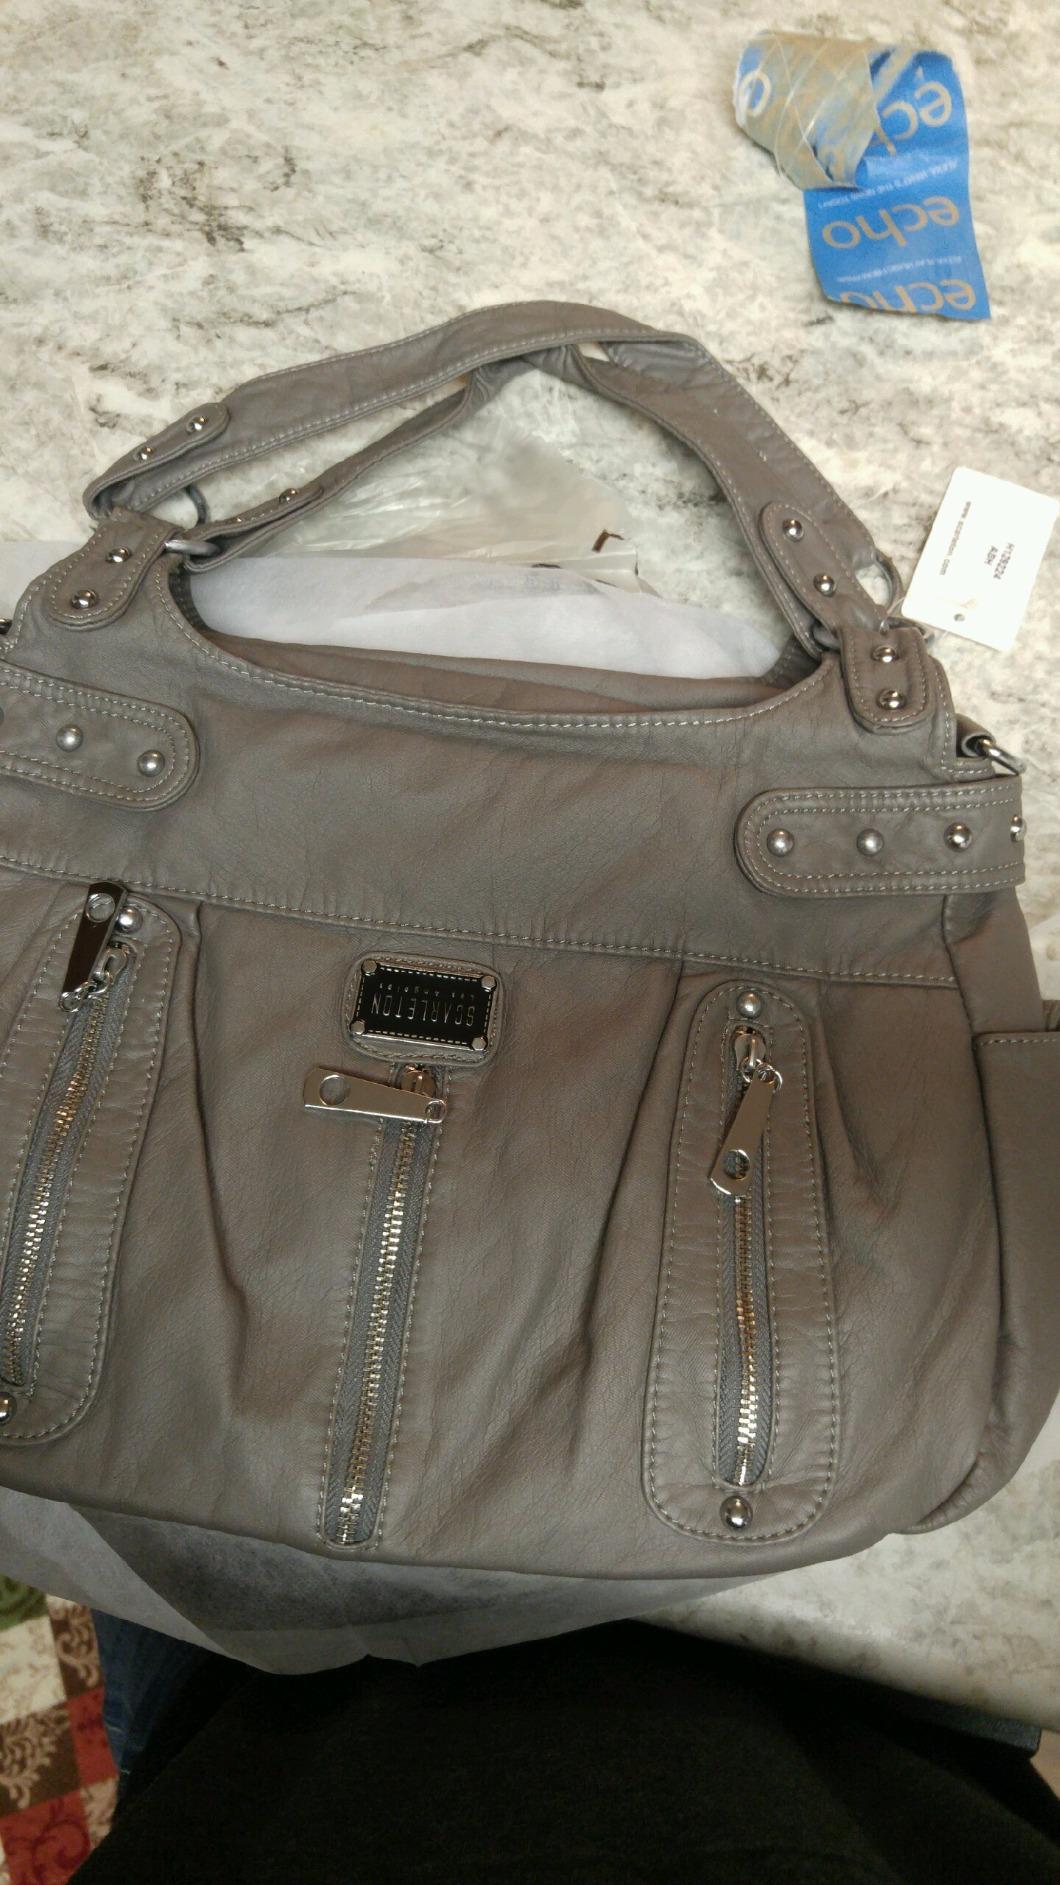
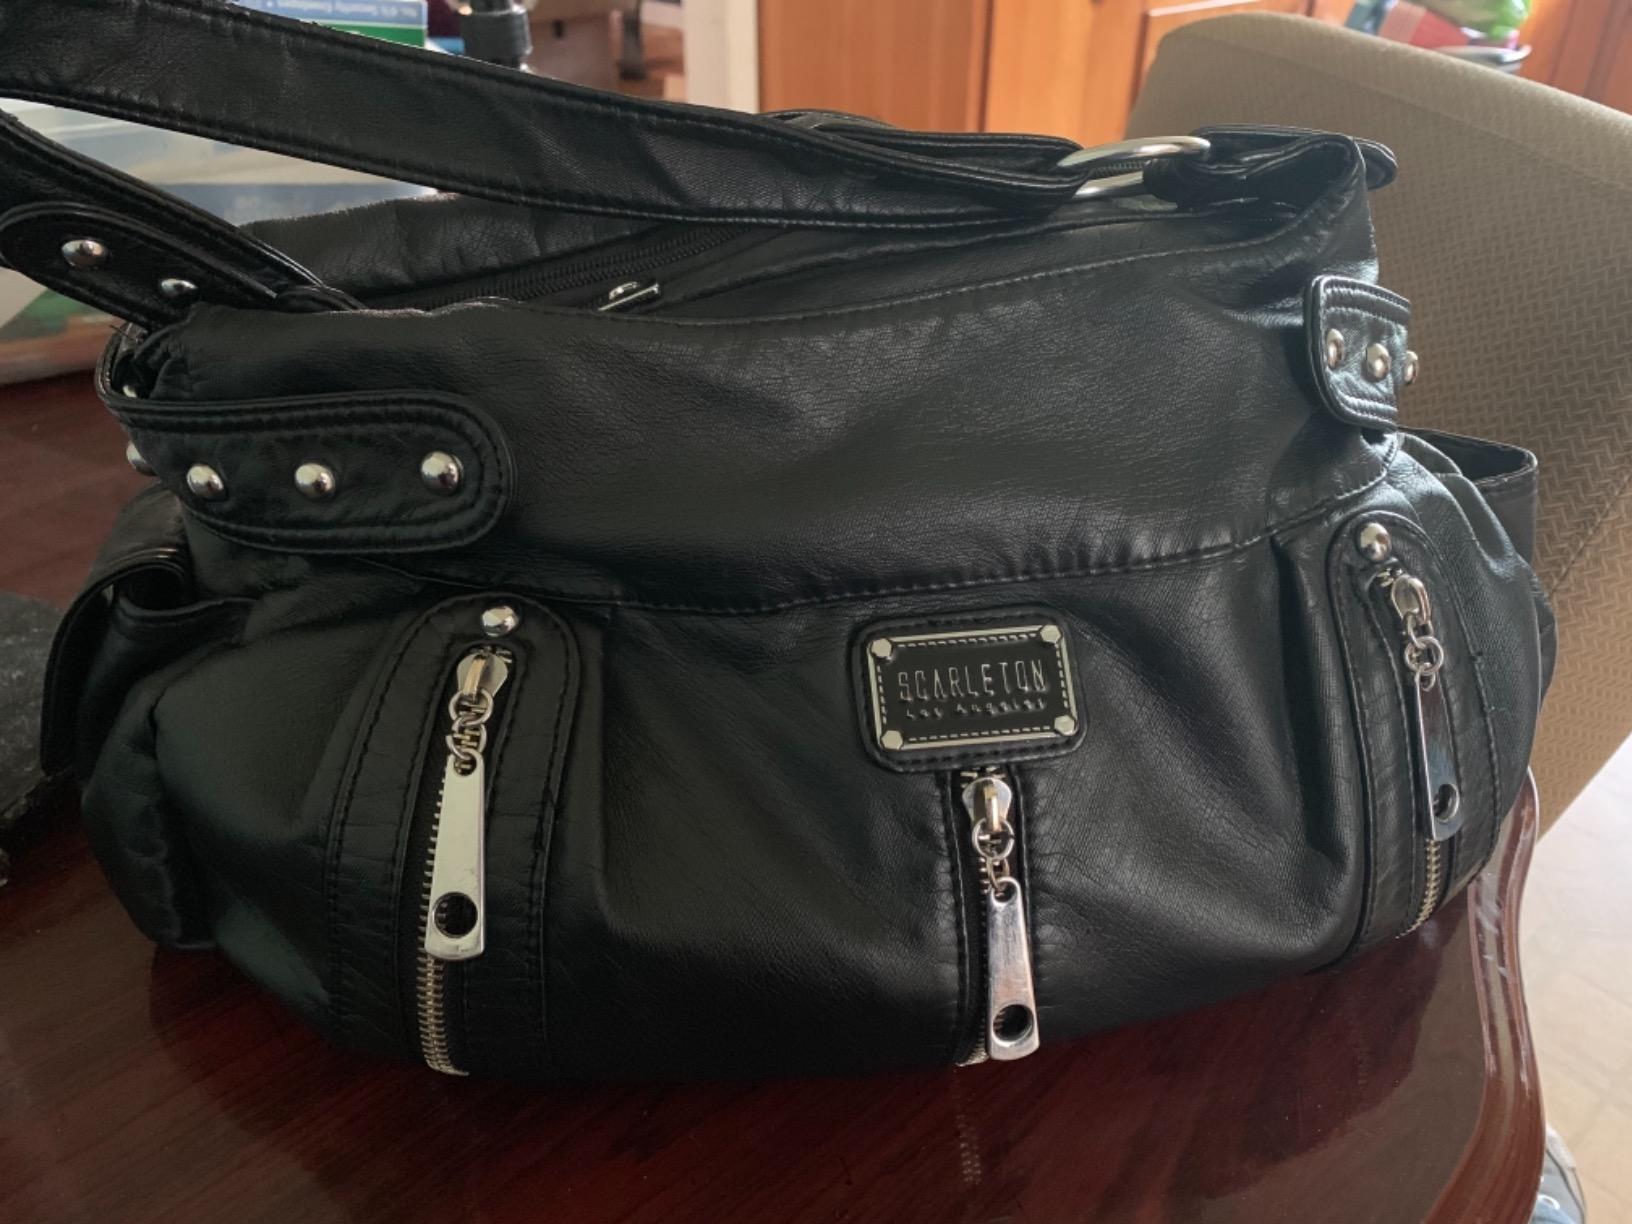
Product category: accessories_handbag
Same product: no